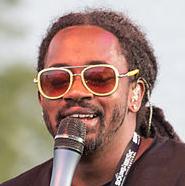
Age: 36